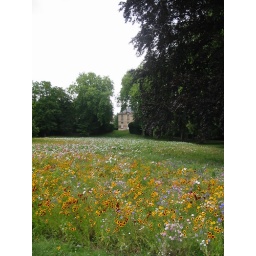
A field of flower in the castle's park